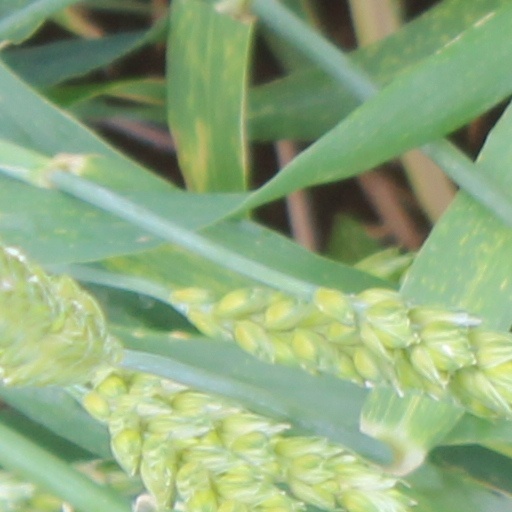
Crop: wheat